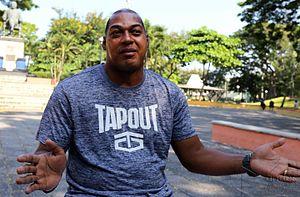
Eduardo Hurtado Roa est un footballeur équatorien.